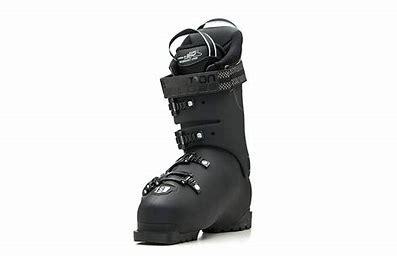
Brand: Salomon
Model: 100